Rabobank Bestuurscentrum

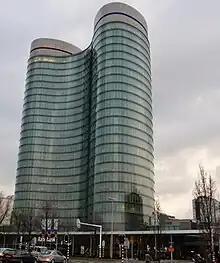
The Rabotoren in January 2012

The Rabobank Bestuurscentrum or Rabotoren (English: "Rabobank Executive Centre" or "Rabotower") is a skyscraper in the Dutch city of Utrecht, built between 2007 and 2011 and designed by the architectural firm . At , it is the tallest office building in the city, and the second tallest building overall in Utrecht after the Dom Tower.